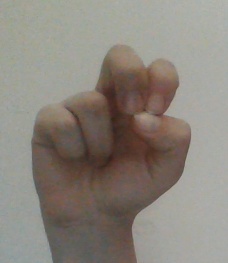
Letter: gaaf